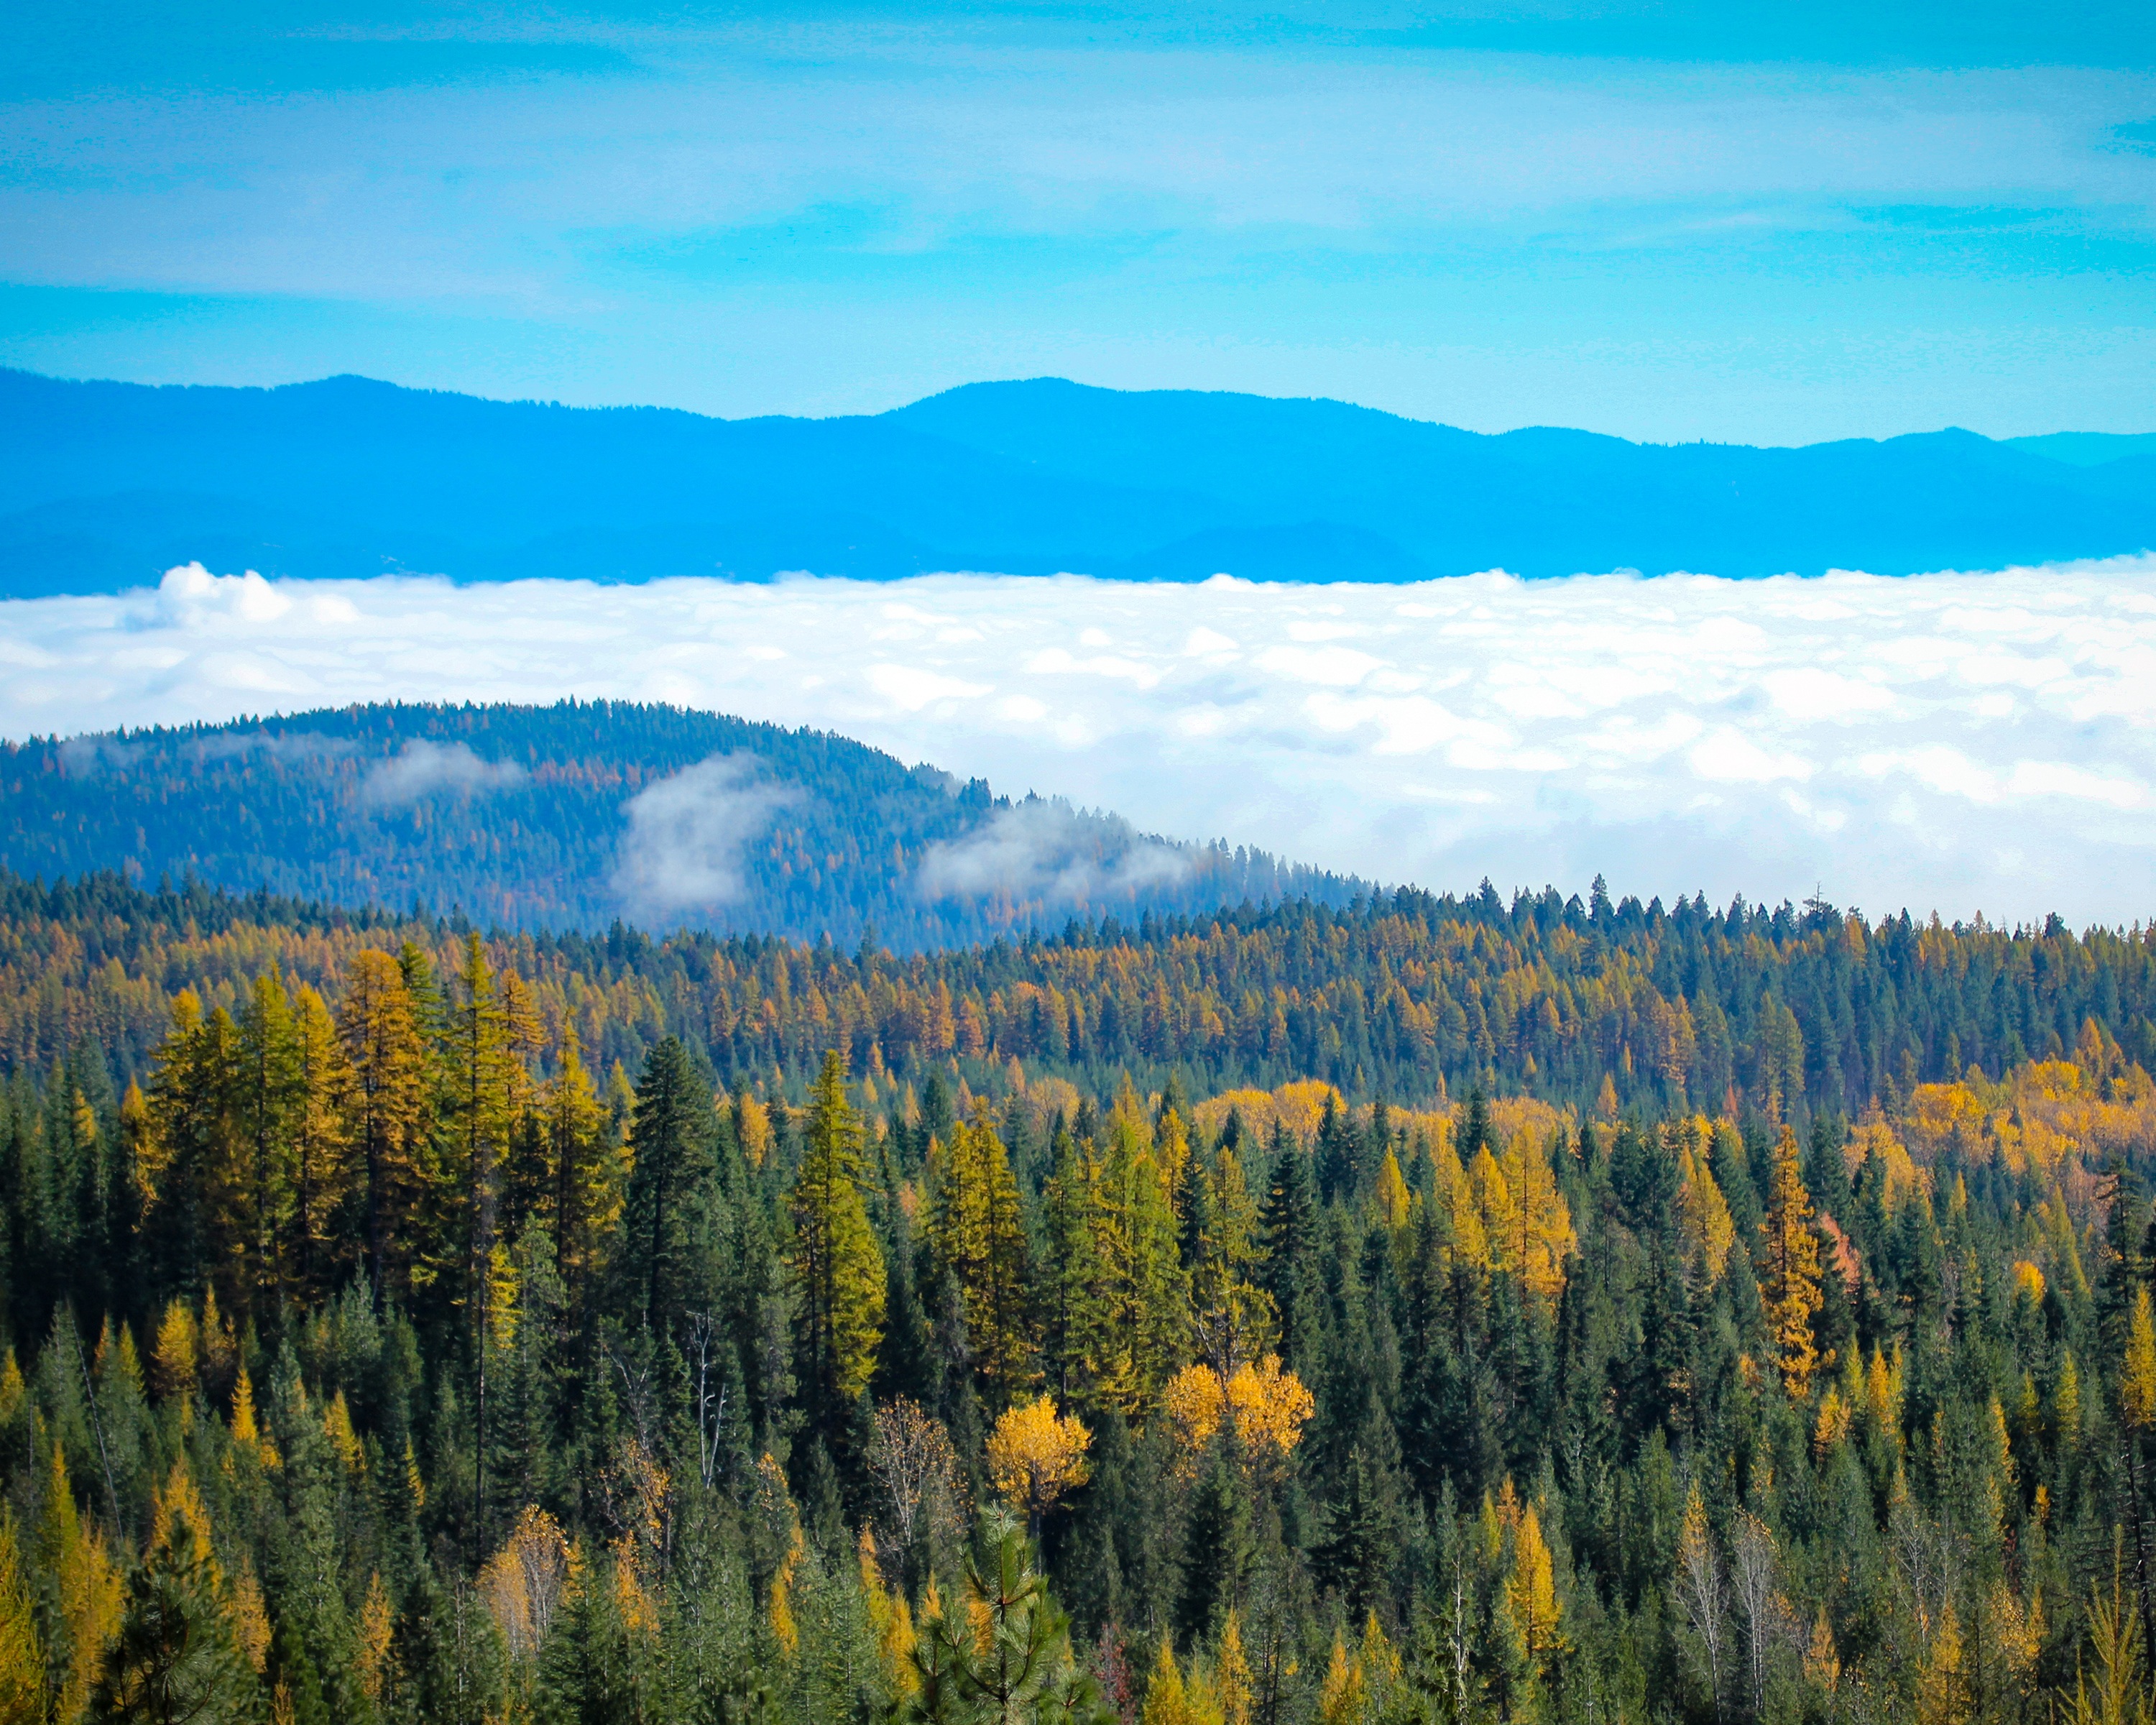
landscape, tree, nature, forest, outdoor, wilderness, mountain, cloud, plant, sky, fog, meadow, prairie, morning, leaf, fall, view, mountain range, environment, foliage, scenic, natural, autumn, usa, tourism, season, ridge, washington, grassland, plateau, habitat, fall colors, larch, ecosystem, northeast washington, flowery trail, pend oreille county, natural environment, geographical feature, atmospheric phenomenon, woody plant, mountainous landforms, temperate coniferous forest